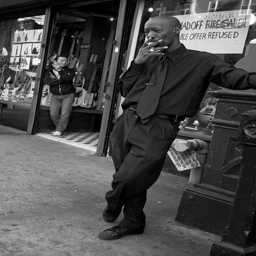
A man wearing all black clothes leaning on a wall smoking and a woman standing in a doorway also smoking.
A black man is smoking a cigarette outside a shop.
two men on a street both are smoking
A man stands on the street smoking a cigarette.
Two men are standing outside a store smoking.